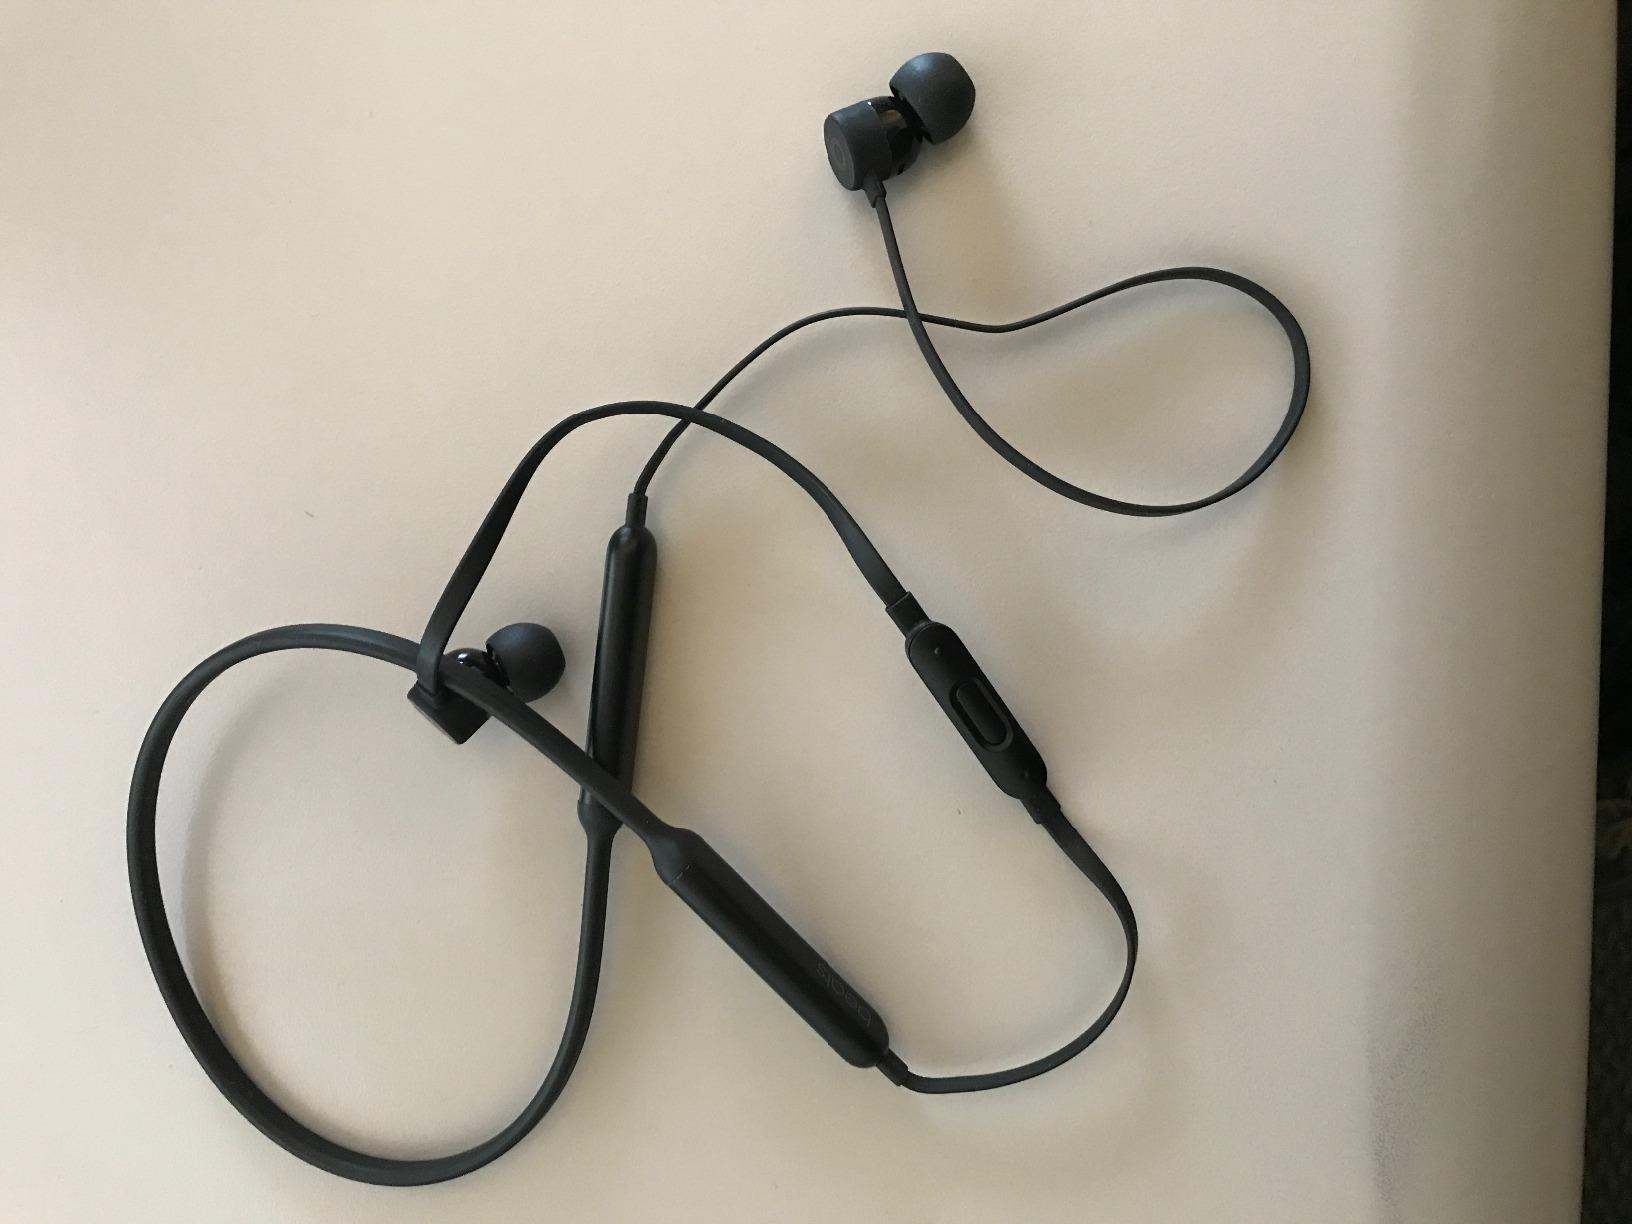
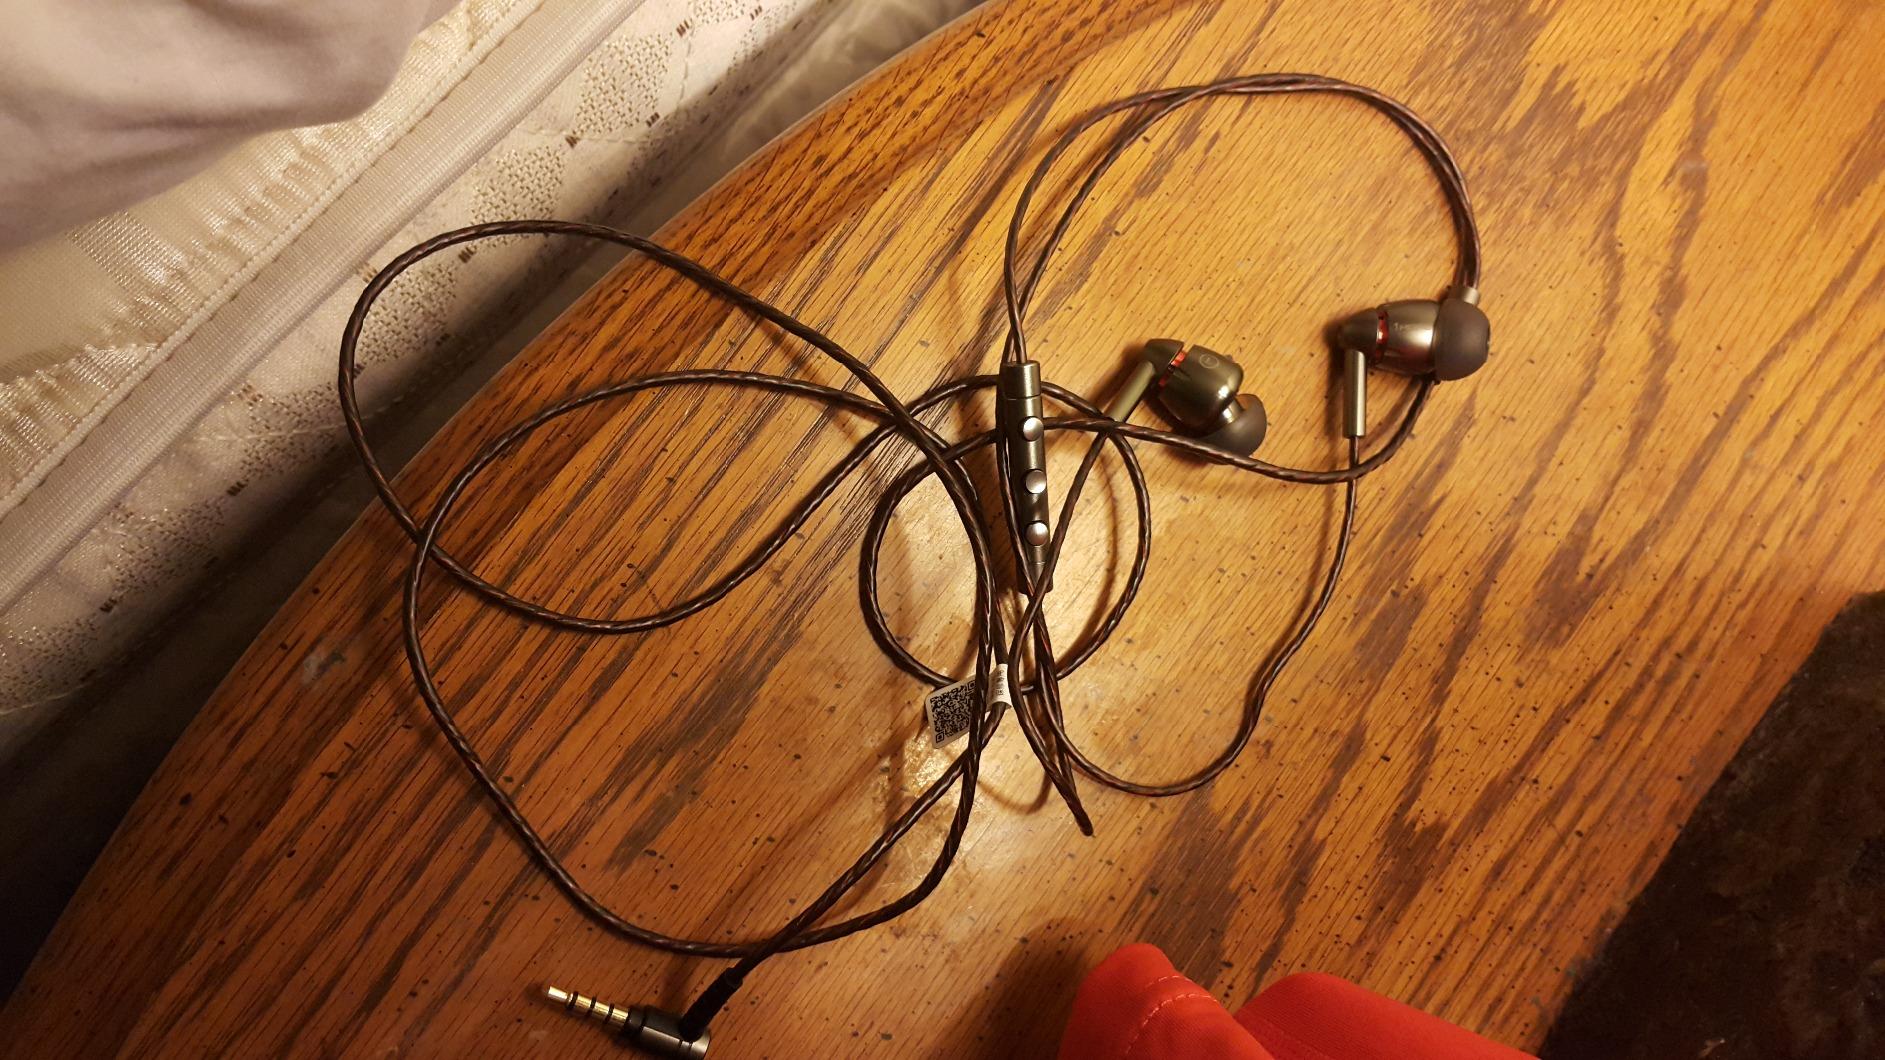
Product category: headphones
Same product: no